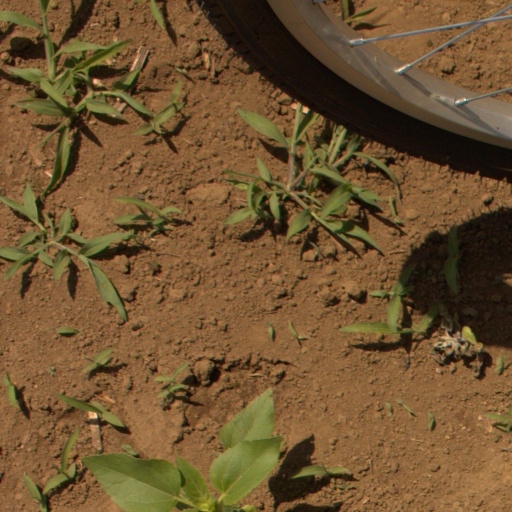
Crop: Jerusalem artichoke